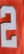
Number: 2